Susan La Flesche Picotte

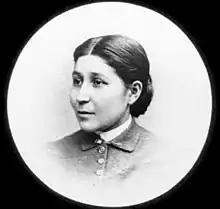
Early photo of Susan La Flesche Picotte

At the WMCP, La Flesche studied chemistry, anatomy, physiology, histology, pharmaceutical science, obstetrics, and general medicine, and, like her peers, did clinical work at facilities in Philadelphia alongside students from other colleges, both male and female. While attending medical school, La Flesche began to dress like her white classmates and wore her hair in a bun as they did.